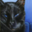
Label: cat